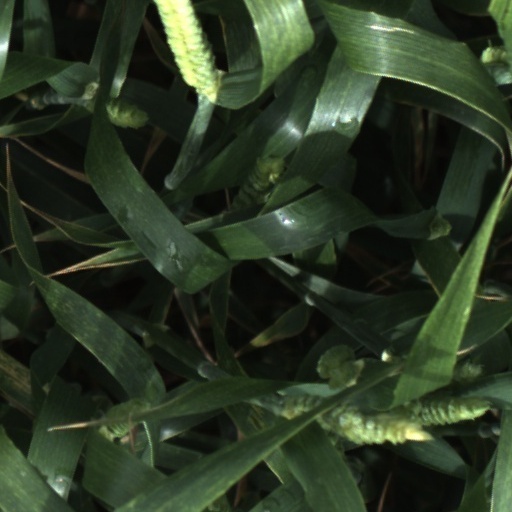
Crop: wheat